Cesare Beccaria

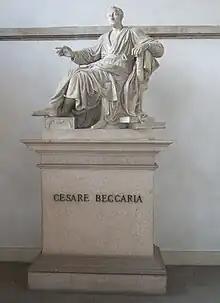
Statue of Beccaria in Pinacoteca Brera, Milan

He also argued against gun control laws, and was among the first to advocate the beneficial influence of education in lessening crime. Referring to gun control laws as laws based on "false ideas of utility", Beccaria wrote, "The laws of this nature are those which forbid to wear arms, disarming those only who are not disposed to commit the crime which the laws mean to prevent." He further wrote, "[These laws] certainly makes the situation of the assaulted worse, and of the assailants better, and rather encourages than prevents murder, as it requires less courage to attack unarmed than armed persons". Thomas Jefferson noted this passage in his "Legal Commonplace Book".